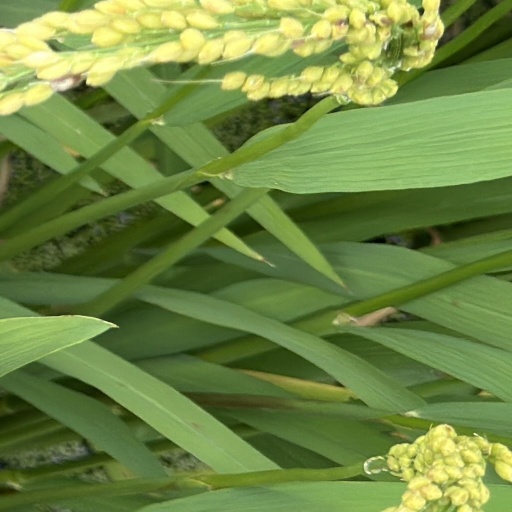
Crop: rice